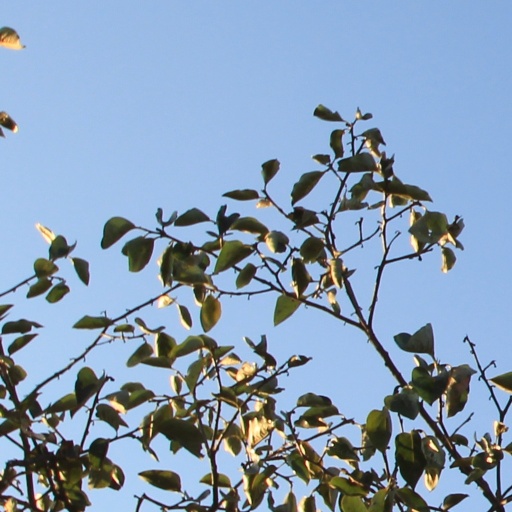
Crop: grape